There Goes My Baby (The Drifters song)

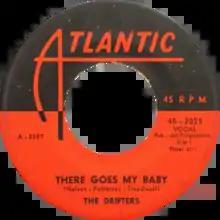
One of side-A labels of the US 7-inch (45 RPM) single

"There Goes My Baby" is a song written by Ben E. King (Benjamin Earl Nelson), Lover Patterson, George Treadwell and produced by Jerry Leiber and Mike Stoller for The Drifters. This was the first single by the second incarnation of the Drifters (previously known as the 5 Crowns), who assumed the group name in 1958 after manager George Treadwell fired the remaining members of the original lineup. The Atlantic Records release was Ben E. King's debut recording as the lead singer of the group.